Mompati Merafhe

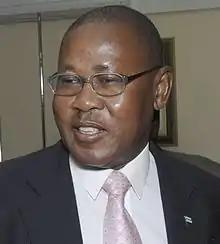
Mompati Merafhe at Gaborone in 2007

Mompati Sebogodi Merafhe (6 June 1936 – 7 January 2015) was a Motswana politician who was Vice-President of Botswana from 2008 to 2012. He was a retired Lieutenant-General and served as Minister of Foreign Affairs from 1994 to 2008.